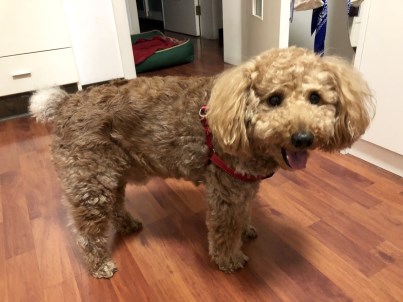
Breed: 7449-n000128-teddy